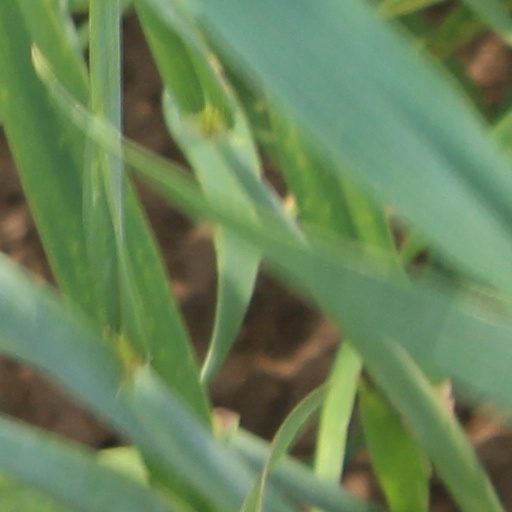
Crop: wheat